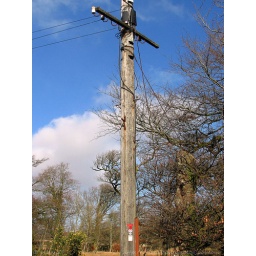
Used in to take telephone wires into houses.. for phone &amp;amp; Internet connection..